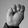
ASL letter: M